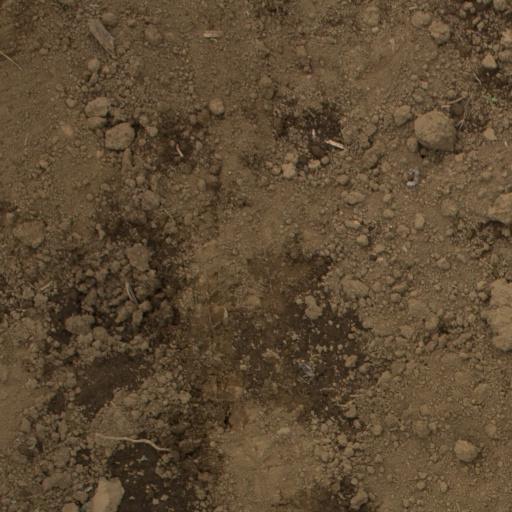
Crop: Jerusalem artichoke